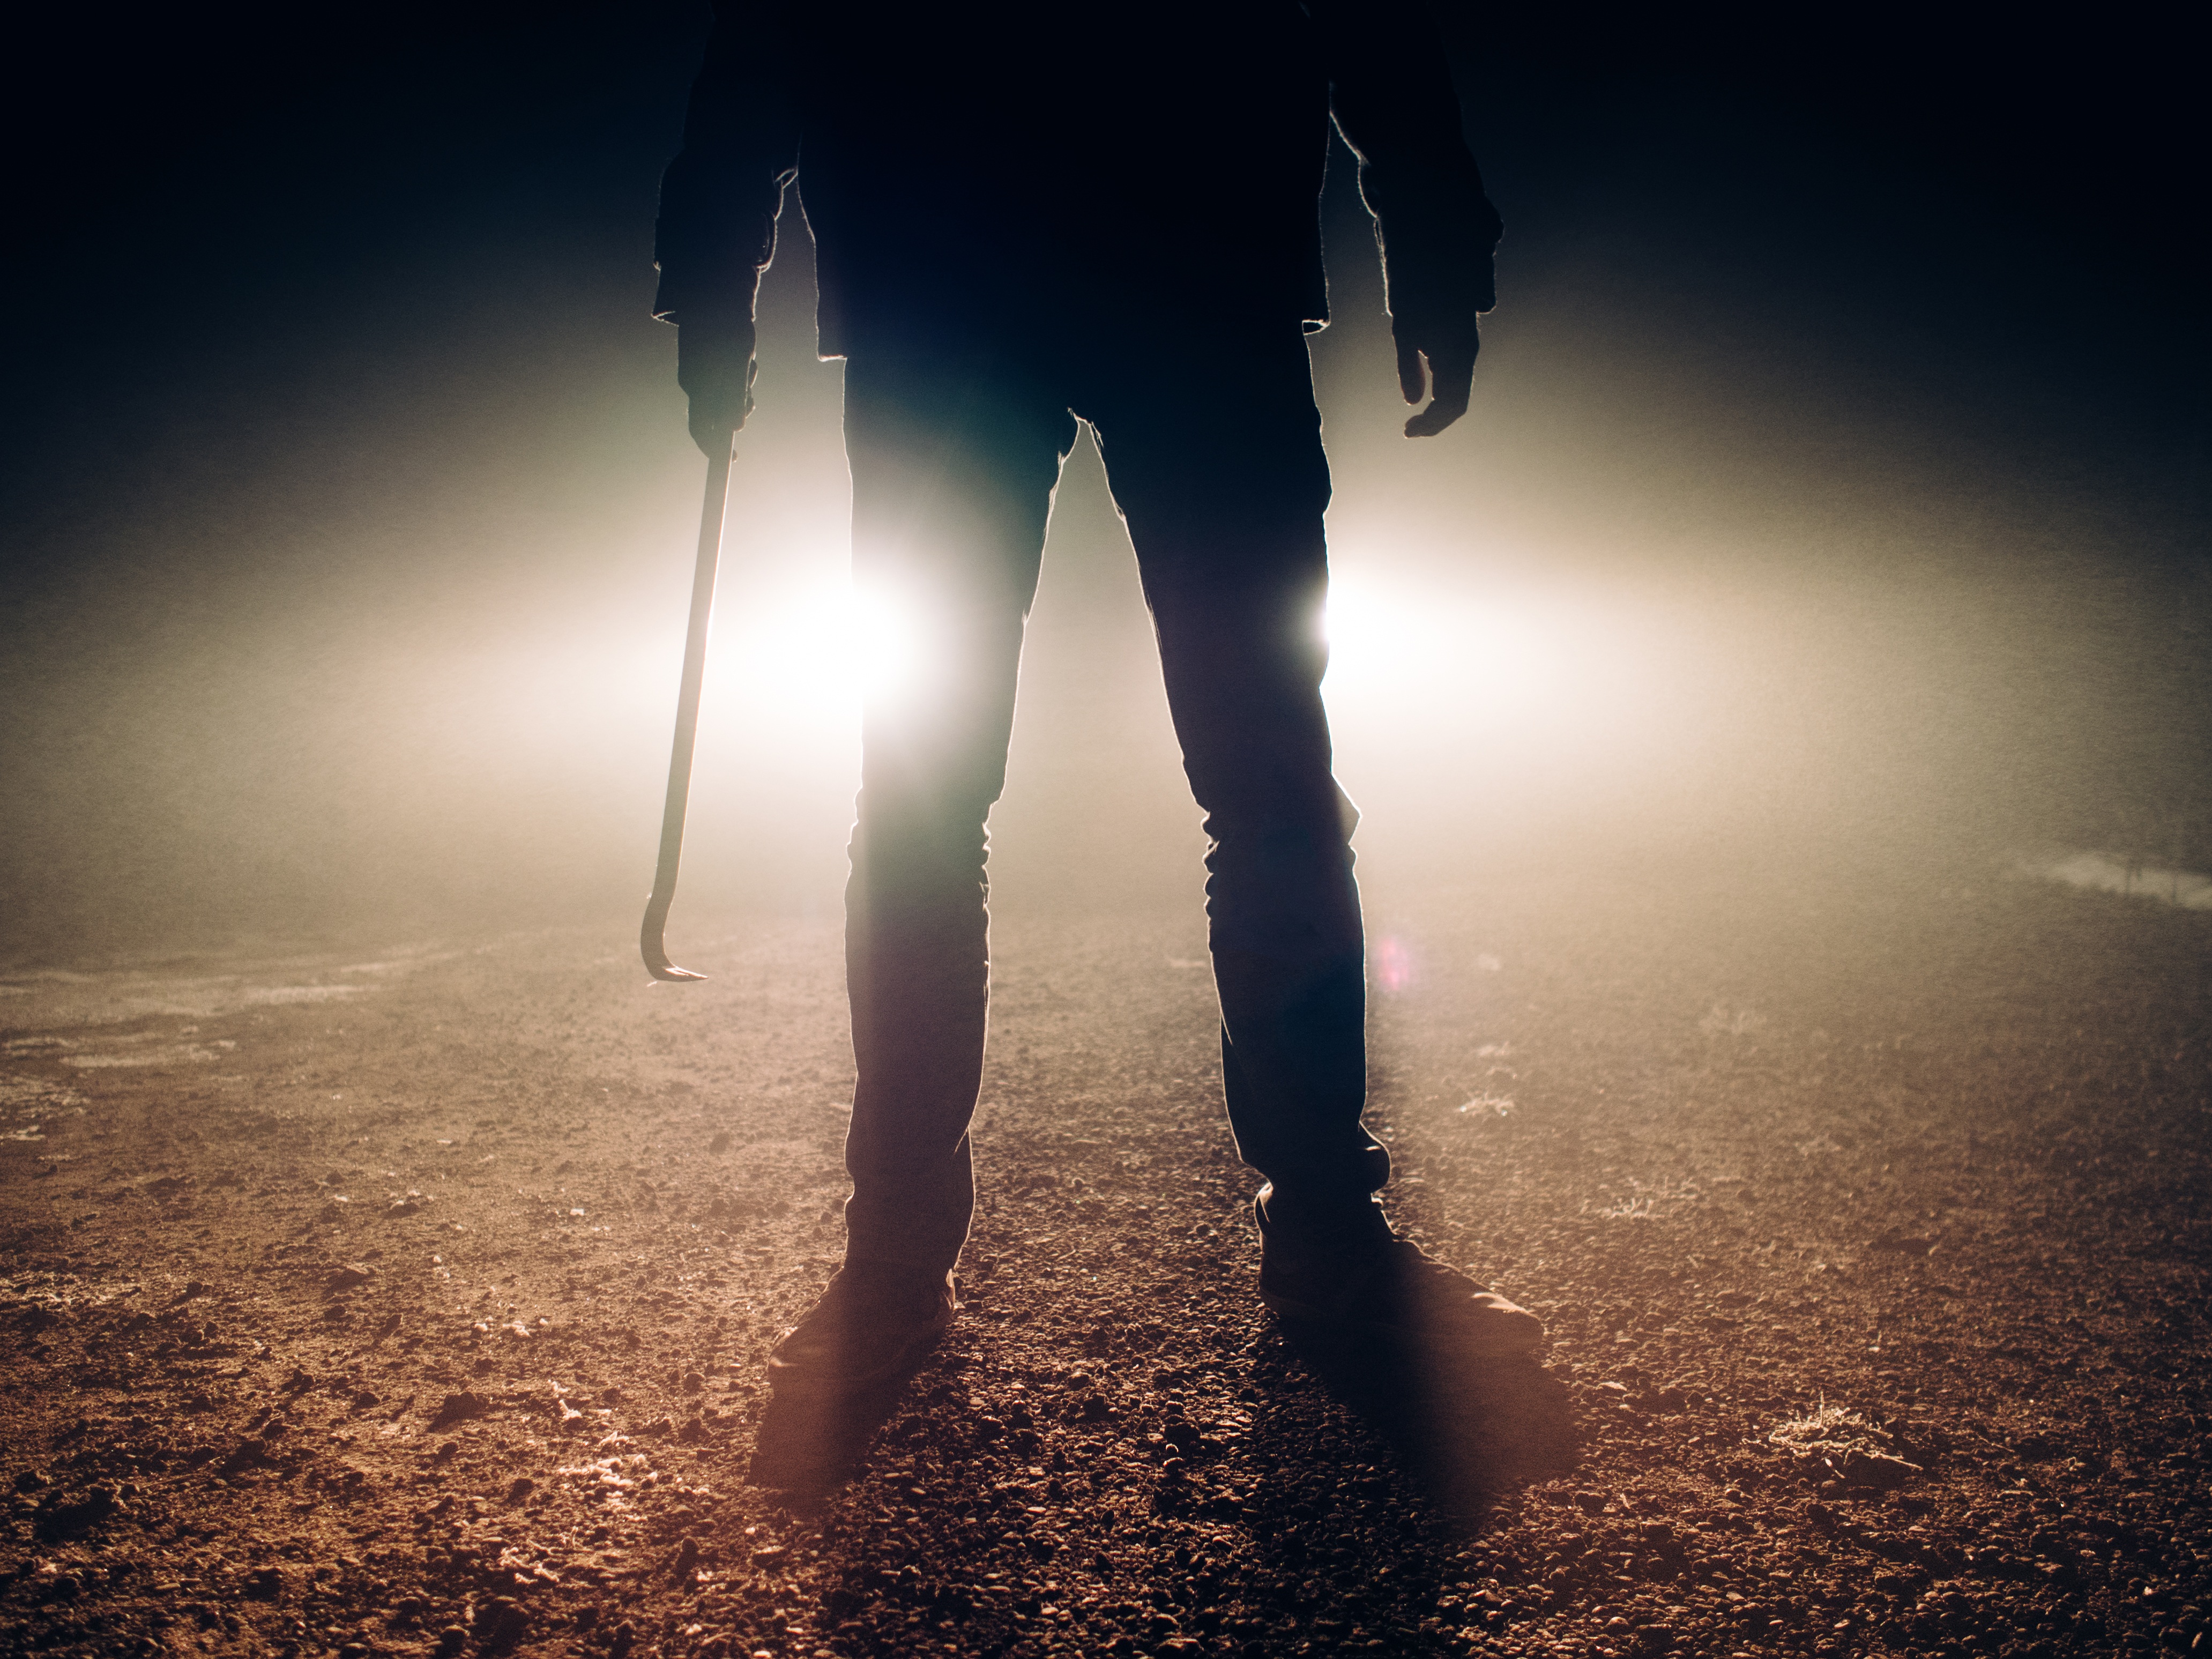
nature, person, light, sun, night, sunlight, morning, atmosphere, spooky, tool, dark, reflection, halloween, shadow, darkness, holding, scary, fear, headlights, danger, creepy, horror, crime, nightmare, deadly, killer, murder, evil, violence, crowbar, jimmy, jemmy, prybar, atmospheric phenomenon, atmosphere of earth